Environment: real
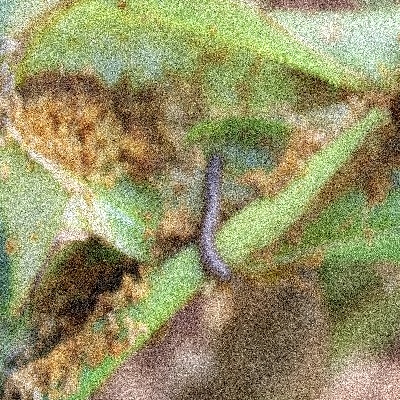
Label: fall_armyworm